La princesse jaune

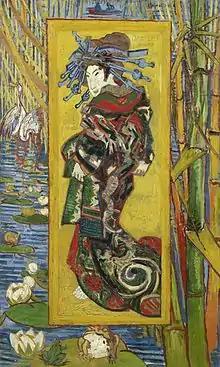
Van Gogh - "La courtisane" (after Eisen), 1887.

Léna and her cousin Kornélis, who is a recent orphan, live with her parents. She enters his study one morning to find he is not there. The study is in disarray with books, papers, and Kornélis' half-finished artistic endeavours strewn all over the place. Many of the objects reflect his interest in Japan. Léna starts to clean up everything for him and notes that he must have stayed up working all night. She finds a poem that confirms her suspicion that he is in love with the Japanese woman painted on the panel hung in the cabinet. Exasperated, she admits her secret love for her cousin and expresses her jealousy and spite for having to compete with a mere image for her cousin's affections.